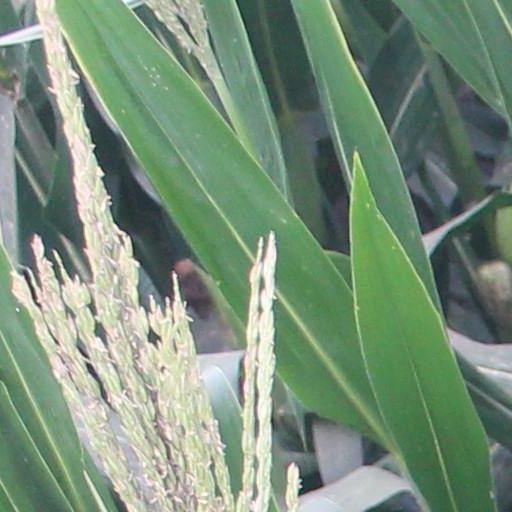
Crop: maize; corn